Readout integrated circuit

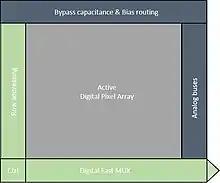
Digital pixel readout integrated circuit (DPROIC) block diagram

A readout integrated circuit (ROIC) is an integrated circuit (IC) specifically used for reading detectors of a particular type. They are compatible with different types of detectors such as infrared and ultraviolet. The primary purpose for ROICs is to accumulate the photocurrent from each pixel and then transfer the resultant signal onto output taps for readout. Conventional ROIC technology stores the signal charge at each pixel and then routes the signal onto output taps for readout. This requires storing large signal charge at each pixel site and maintaining signal-to-noise ratio (or dynamic range) as the signal is read out and digitized.